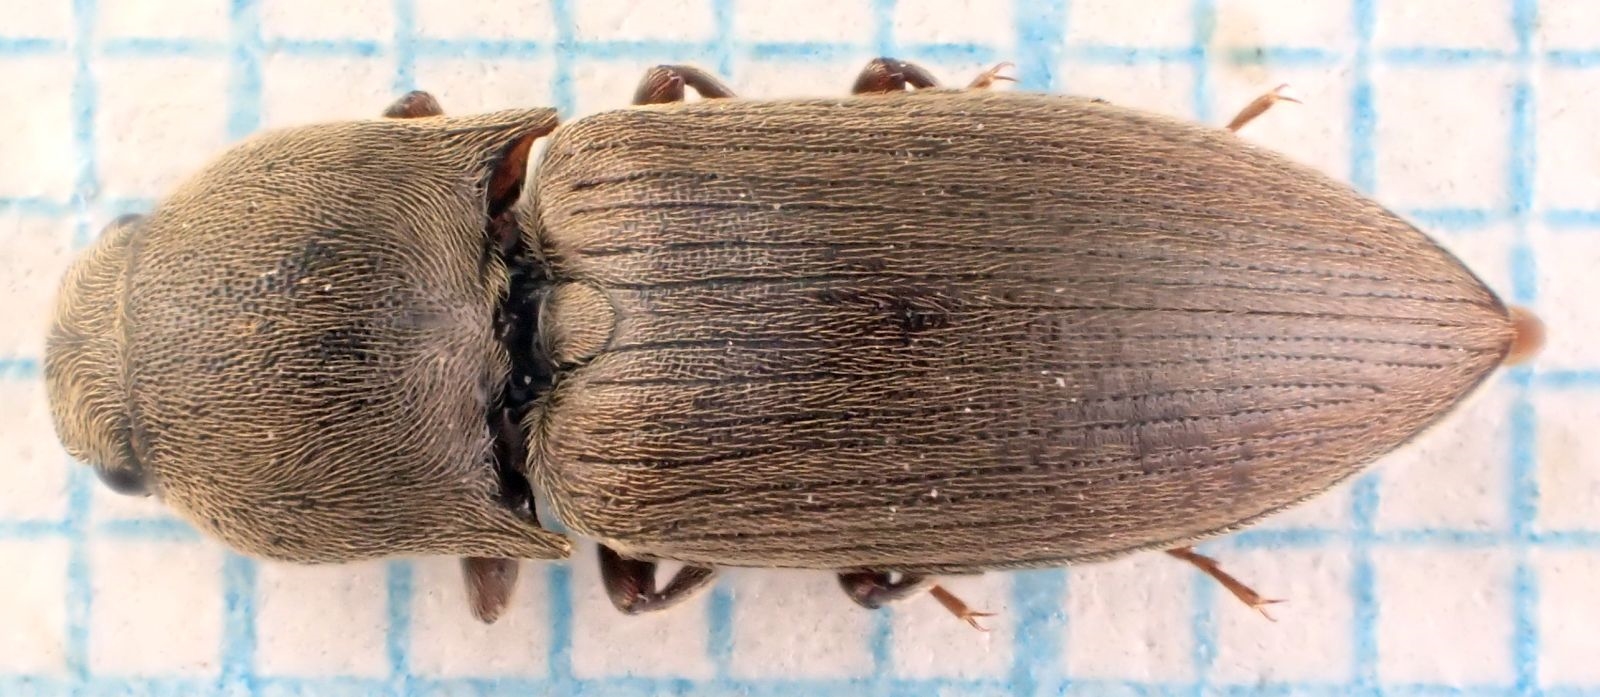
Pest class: clickbeetles_wireworms